Elliot Lawrence

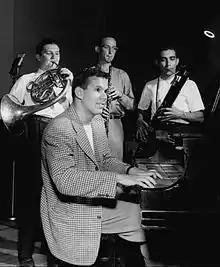
Lawrence at the piano with three band members, 1946

Elliot Lawrence Broza (February 14, 1925 – July 2, 2021), known professionally as Elliot Lawrence, was an American jazz pianist and bandleader.